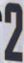
Number: 2